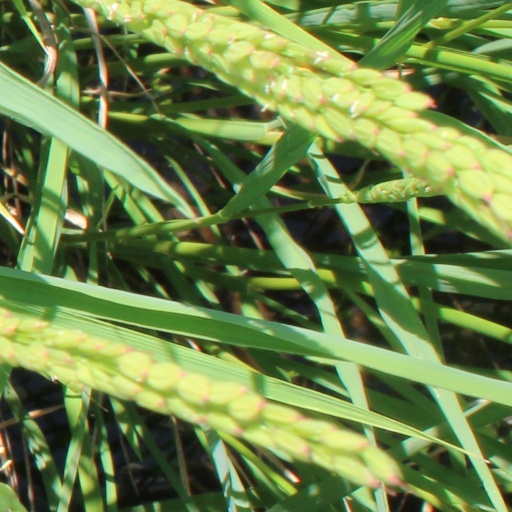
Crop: rice